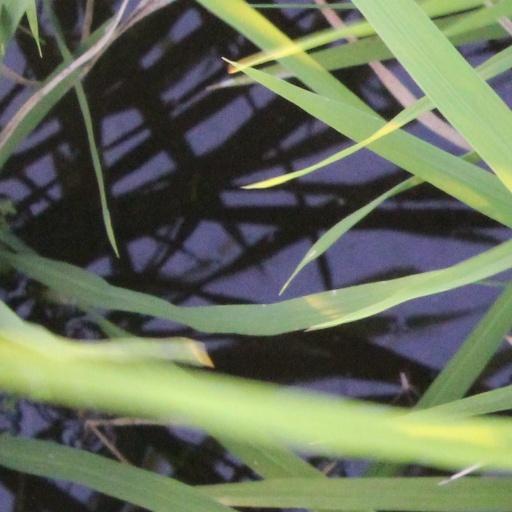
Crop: rice